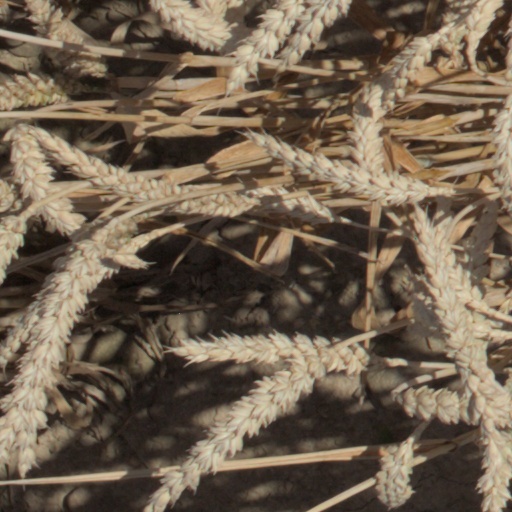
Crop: wheat